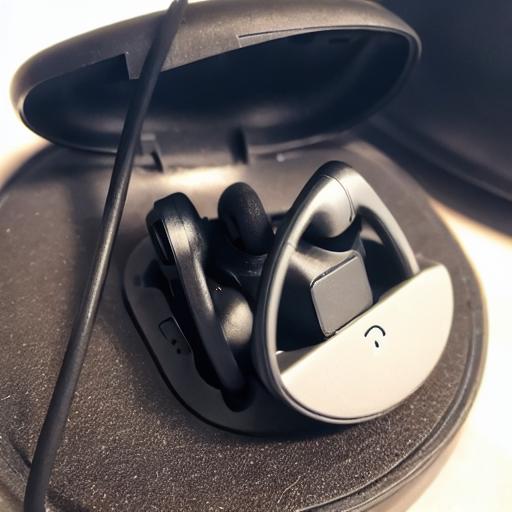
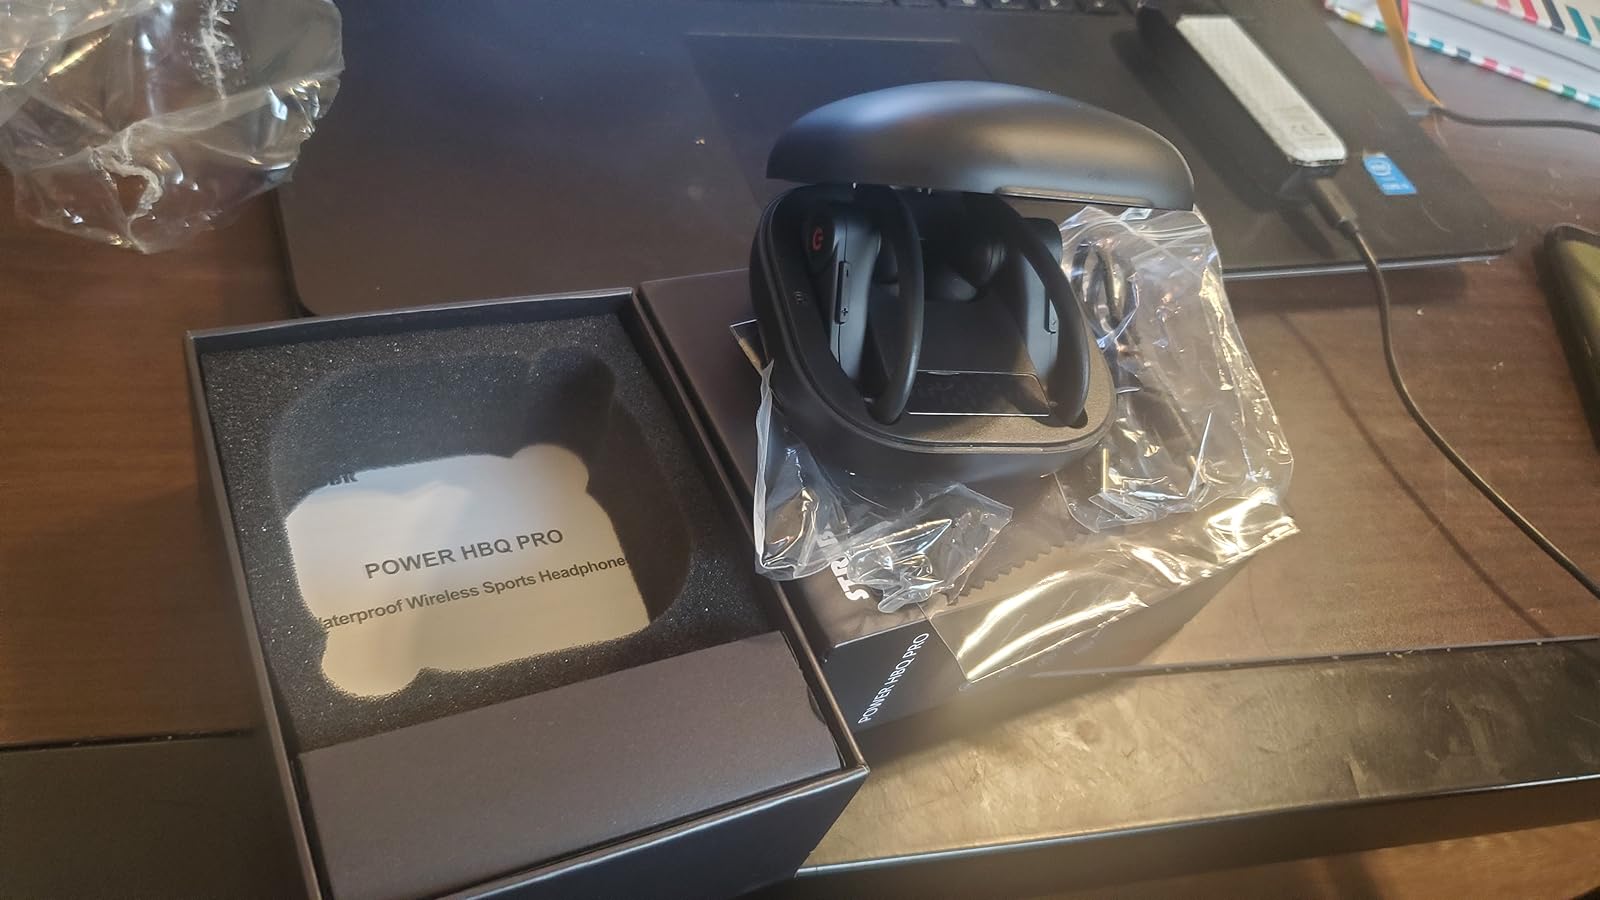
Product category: earbuds
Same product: no